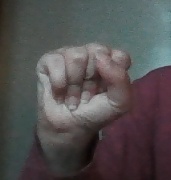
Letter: saad